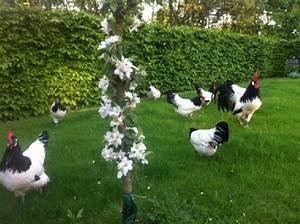
chicken